Empty Fort Strategy

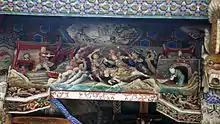
Wooden sculptures of Sima Yi's army fleeing from an old man sweeping in front of an empty city, in Huaxilou, Bozhou, Anhui

One of the best known examples of the use of the Empty Fort Strategy is a fictional incident in the novel "Romance of the Three Kingdoms", which romanticises historical events in the late Han dynasty and the Three Kingdoms period. This event took place during the first of a series of campaigns – known as Zhuge Liang's Northern Expeditions – led by Shu Han's chancellor Zhuge Liang to attack Shu's rival state, Cao Wei.